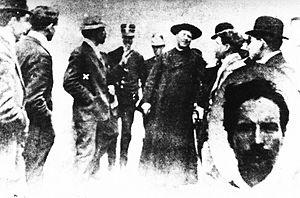
Vicente Rojas Lizcano, alias Biófilo Panclasta, né le 26 octobre 1879 à Chinácota et mort le 1ᵉʳ mars 1942 à Pamplona, était un écrivain, militant politique et anarchiste individualiste colombien. C’est en 1904 qu’il utilisa pour la première fois le pseudonyme grâce auquel il réussira à se faire un nom : Biófilo, amoureux de la vie, et Panclasta, brise-tout. Très influencé par Max Stirner et Friedrich Nietzsche, il se rendit dans plus d’une cinquantaine de pays pour y propager les idées anarchistes, participant notamment à diverses manifestations ouvrières et syndicales, lors desquelles il lui fut donné de se lier d’amitié avec des personnalités comme Kropotkine, Maxime Gorki et Lénine. Il exposa sa pensée et rendit compte de son existence de vagabond, d’activiste et d’aventurier, y compris des nombreux séjours qu’il fit en prison, dans une paire d’ouvrages et dans plusieurs articles de presse.